Anxiety Is the Dizziness of Freedom

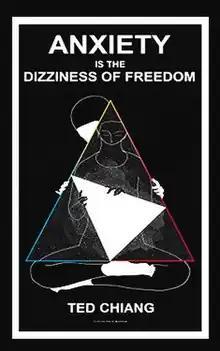

"Anxiety Is the Dizziness of Freedom" is a science fiction novella by American writer Ted Chiang, initially published in the 2019 collection "". The novella's name quotes a proverb by Danish philosopher Søren Kierkegaard (1813–1855) in his work "The Concept of Anxiety" (1844). An abridged version of the novella was also published under the title "Better Versions of You" in the literary supplement to "The New York Times".